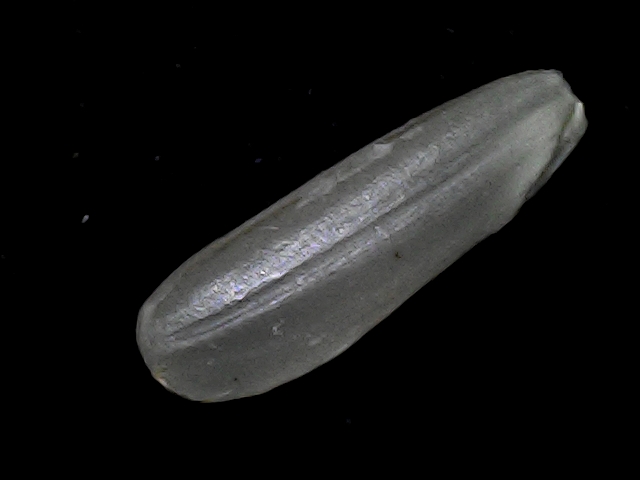
Rice variety: BD49